List of historical highway markers in Hampshire County, West Virginia

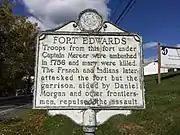
Fort Edwards marker

Inscription: Troops from this fort under Captain Mercer were ambushed in 1756 and many were killed. The French and Indians later attacked the fort but the garrison, aided by Daniel Morgan and other frontiersmen, repulsed the assault.